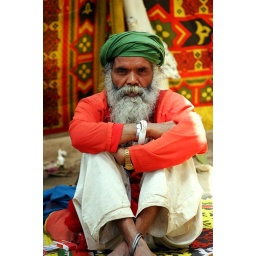
A malang dressed in colorful clothes at Mela Chiraghan. Comments/Critics welcome